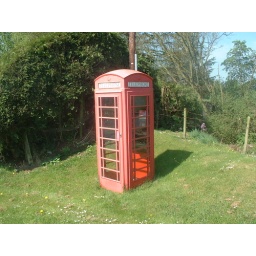
K6 telephone box in Chapelknowe near Gretna.